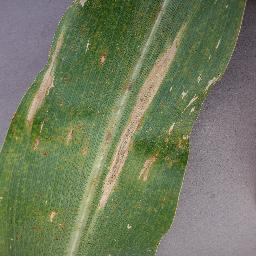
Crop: corn
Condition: (maize)_northern_blight